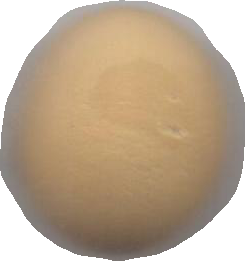
Variety: Grobogan